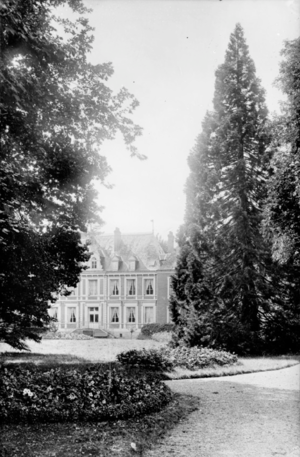
Château de l'Abbaye à Arques-la-Bataille, ancienne abbaye cistercienne
L'abbaye Notre-Dame et Saint-Joseph d'Arques, ou couvent des bernardines d'Arques est une ancienne abbaye de bernardines située dans la commune d'Arques-la-Bataille, en Normandie. Fondée tardivement, en 1636, elle est fermée par la Révolution française, et devient un château toujours intact au XXIᵉ siècle
Cet article liste les abbayes cisterciennes actives ou ayant existé sur le territoire français actuel. Ces abbayes ont appartenu, à différentes époques, à des ordres ou des congrégations ou des groupements dits « cisterciens ».